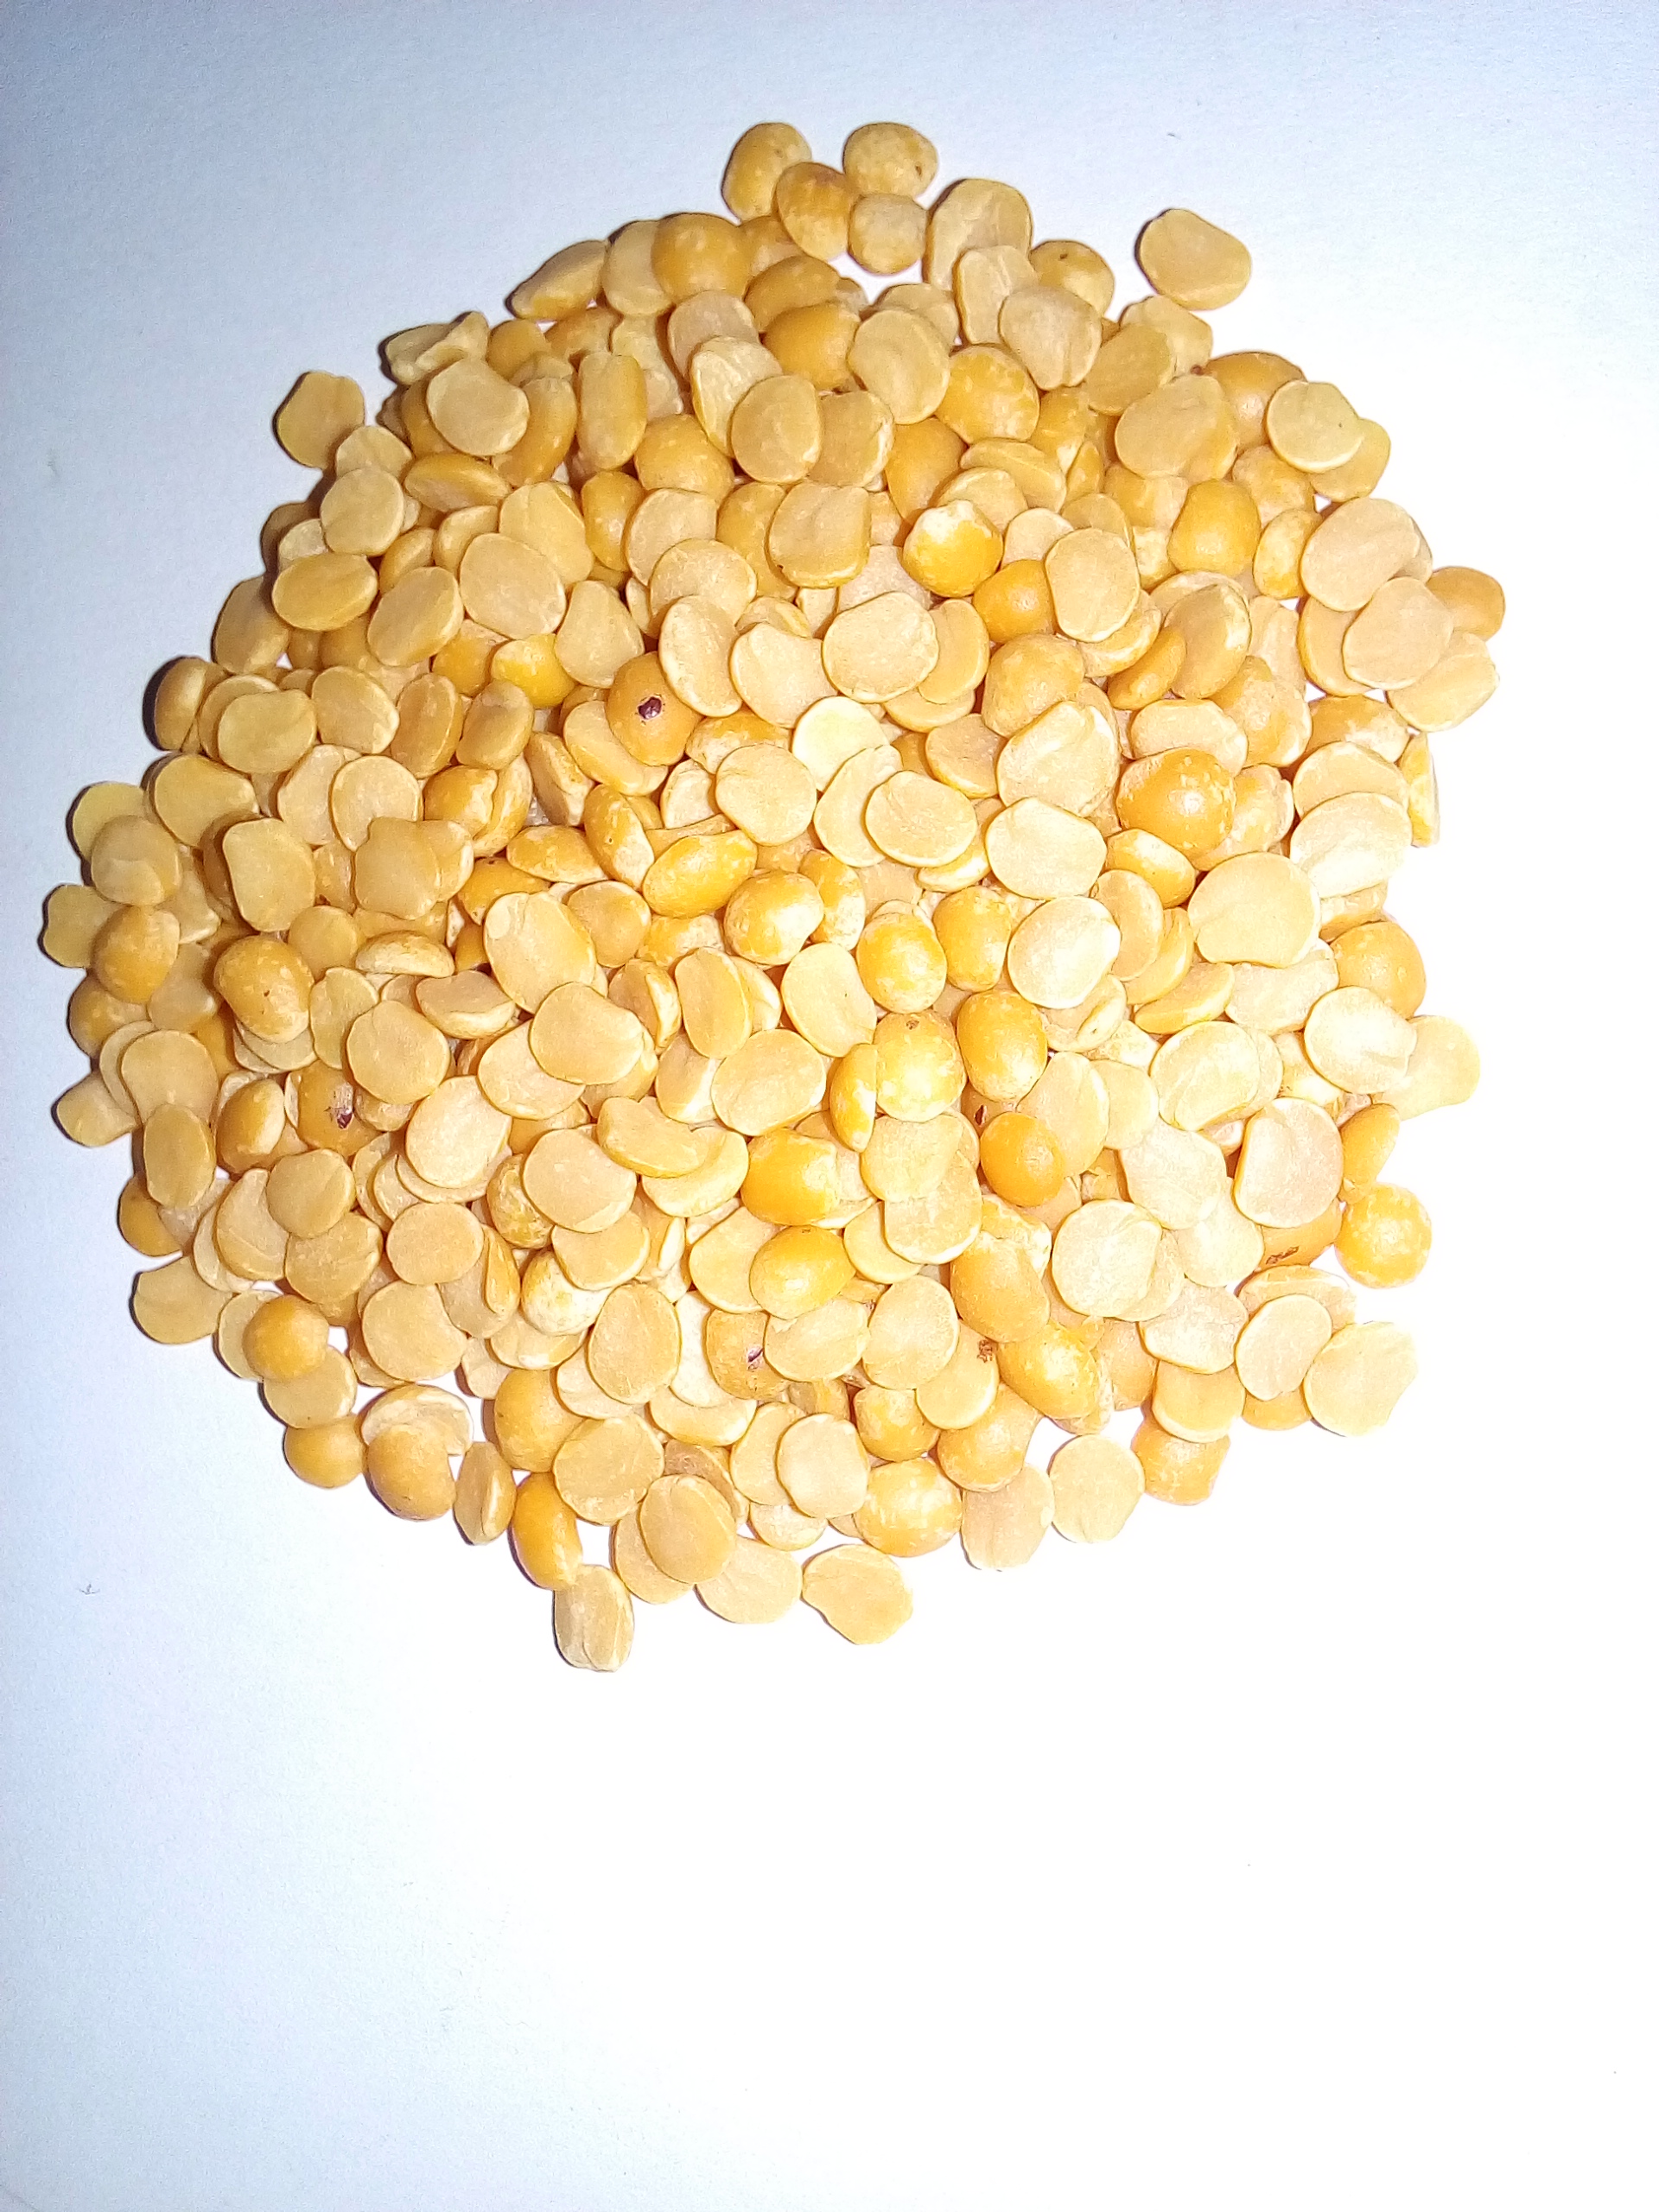
Rice seed variety: Unknown